Sammi Sanchez

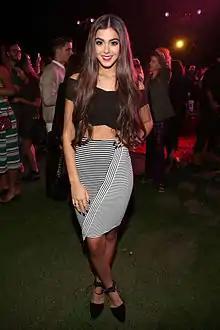
Sammi at Latina Hot List Party in 2015

Samantha Clarissa "Sammi" Sanchez (born January 28, 1998) is an American Latin pop singer.